High-altitude adaptation in humans

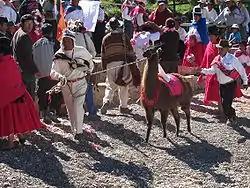
Aymara ceremony

Blood profile comparisons show that among the Andeans, Aymaran highlanders are better adapted to highlands than the Quechuas. Among the Bolivian Aymara people, the resting ventilation and hypoxic ventilatory response were quite low (roughly 1.5 times lower) compared to those of the Tibetans. The intrapopulation genetic variation was relatively smaller among the Aymara people. Moreover, when compared to Tibetans, blood hemoglobin levels at high altitudes among Aymaran is notably higher, with an average of 19.2 g/dl for males and 17.8 g/dl for females.